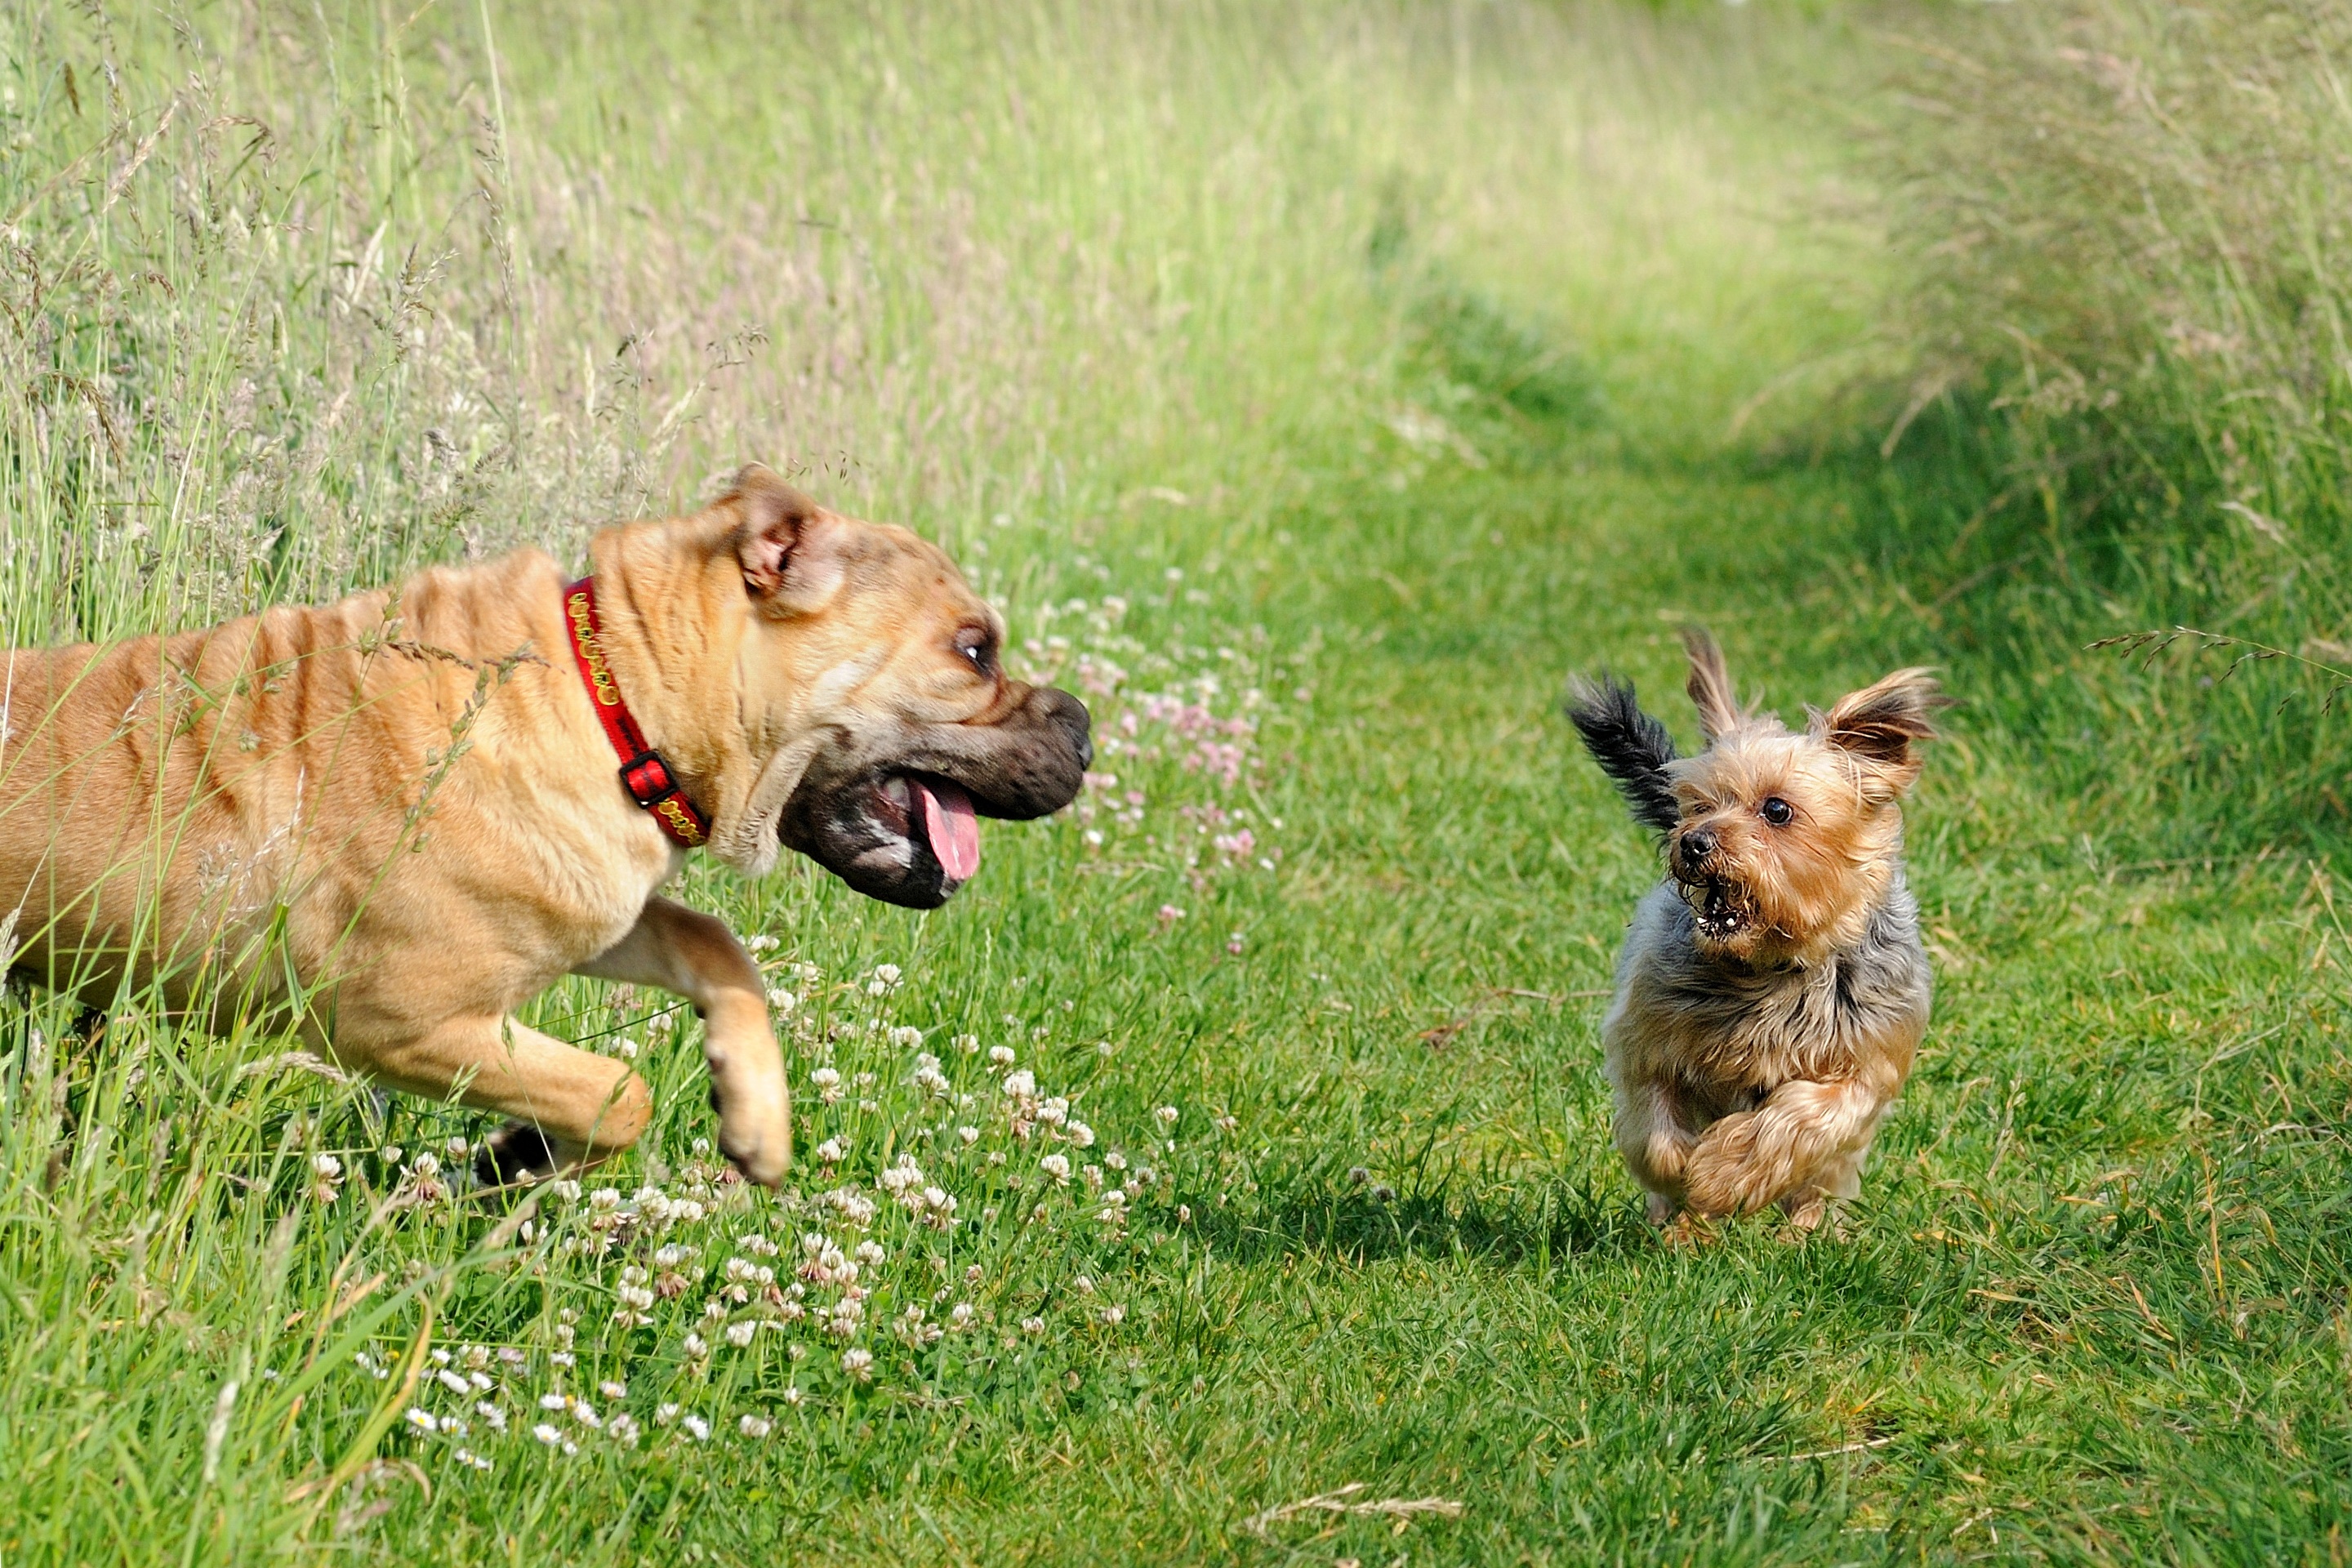
grass, lawn, run, dog, animal, mammal, yorkshire, vertebrate, dog breed, terrier, joke, fright, dog like mammal, sharpei